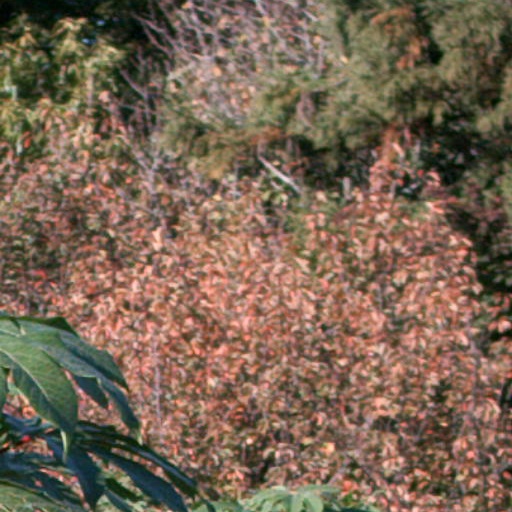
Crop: cassava